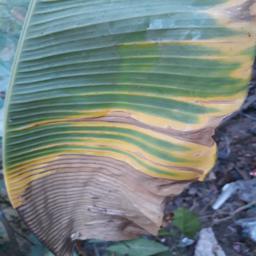
Label: POTASSIUM DEFICIENCY